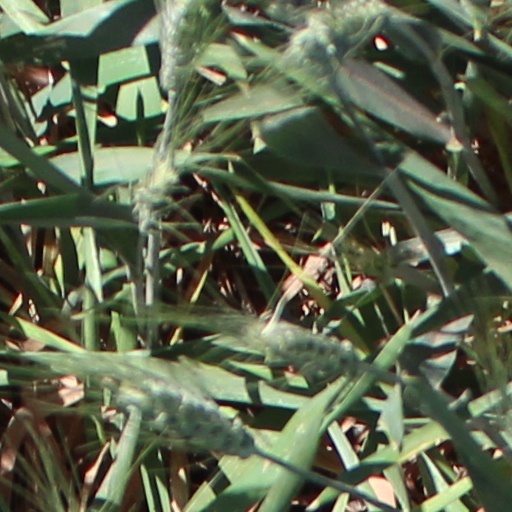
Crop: wheat